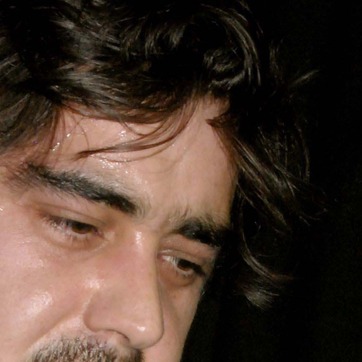
Material: skin